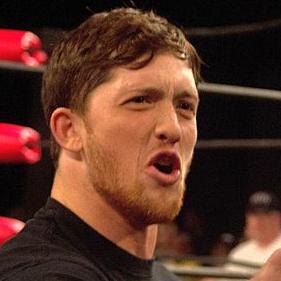
Age: 25